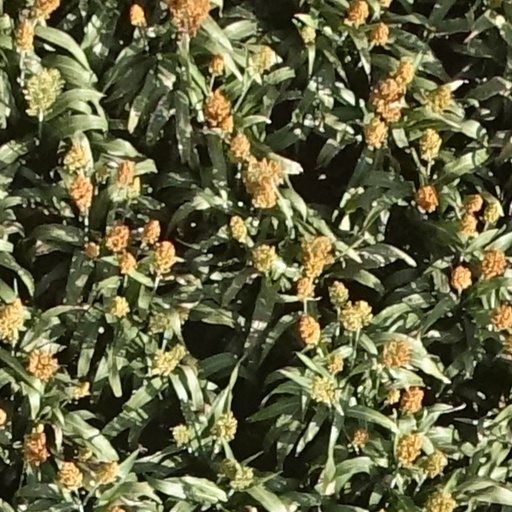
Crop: sorghum